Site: brandenburg
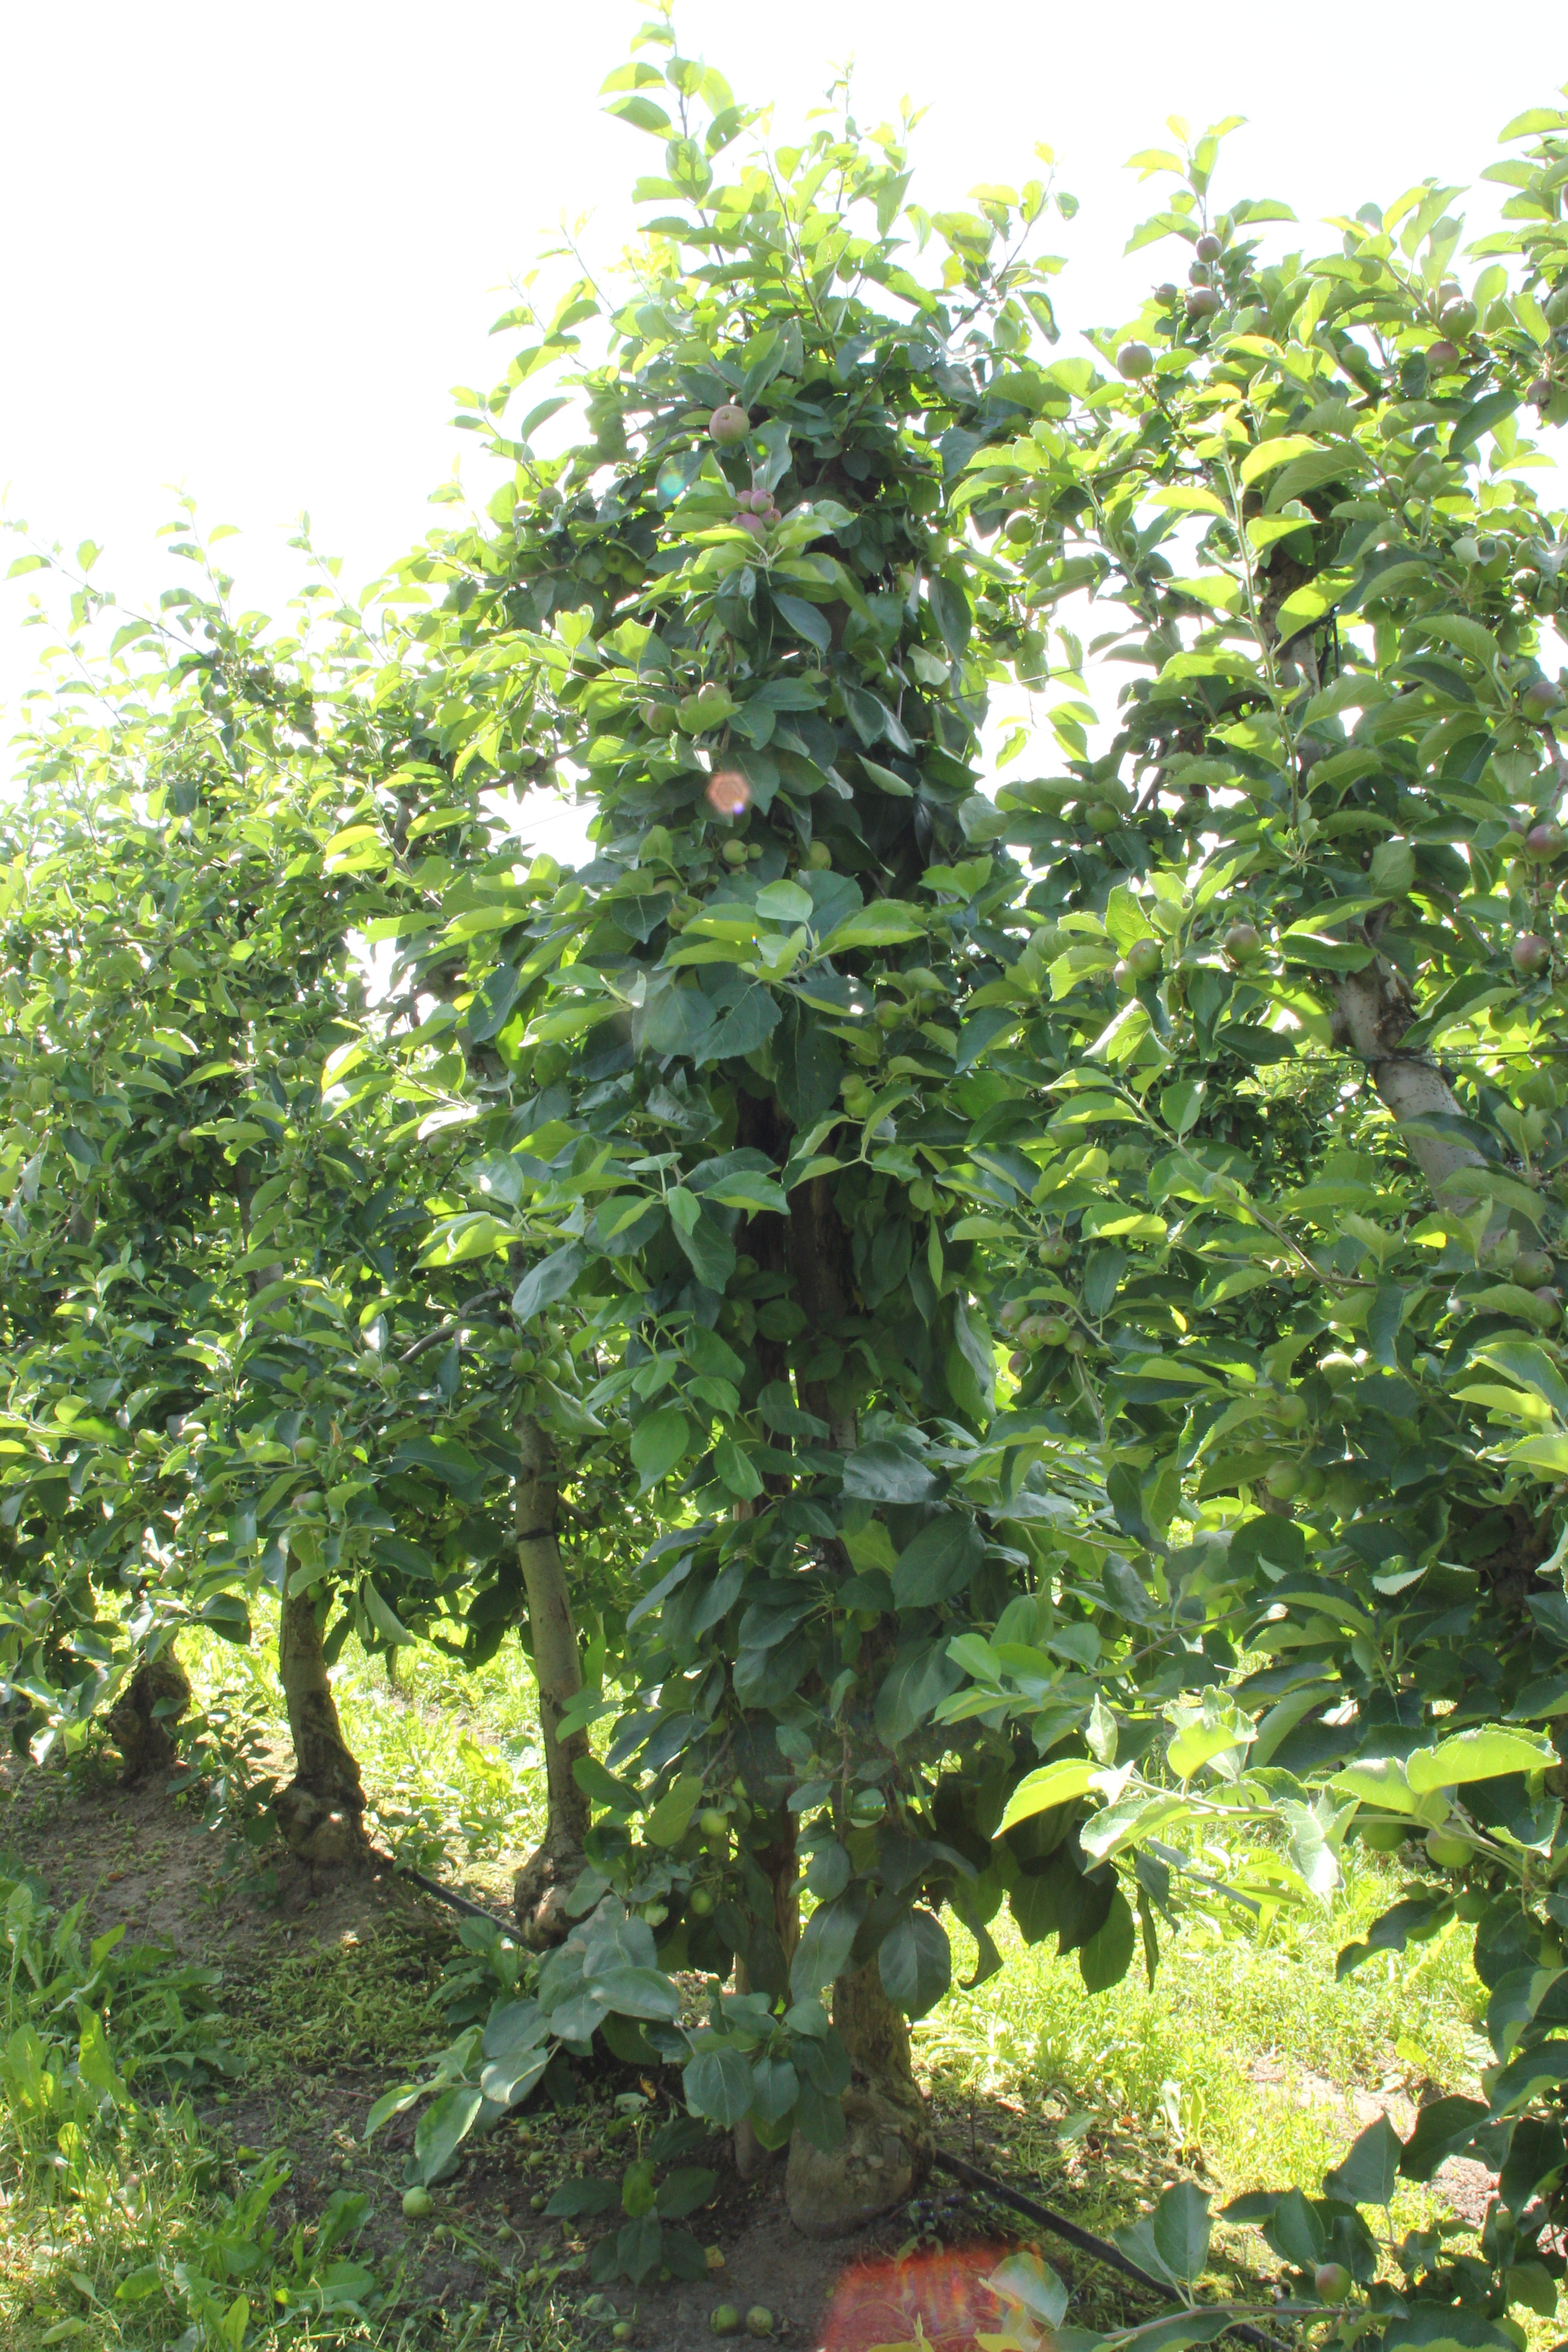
Growth stage (BBCH 73): Development of fruit